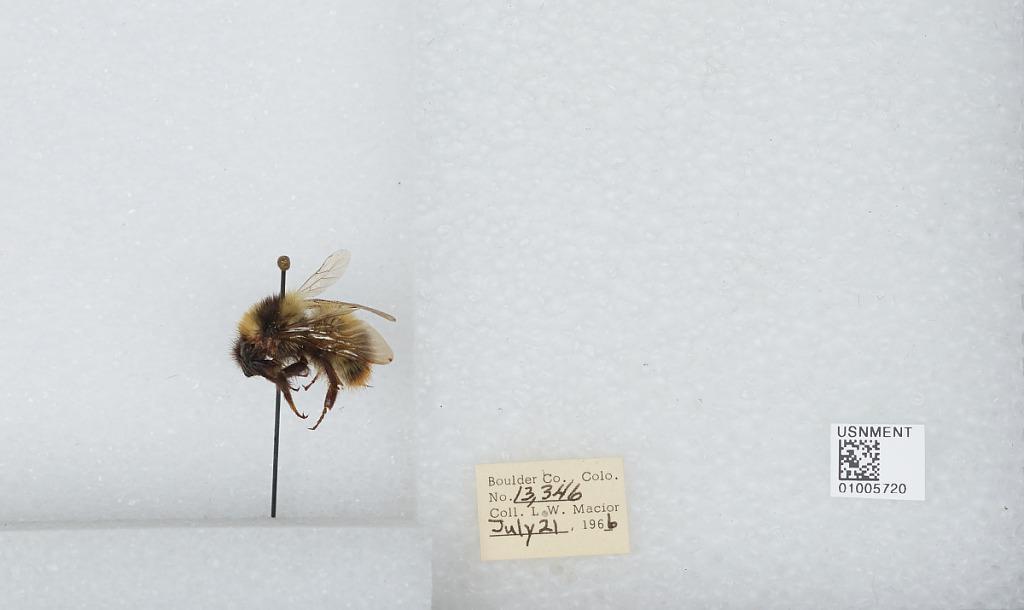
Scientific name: Bombus (Alpinobombus) balteatus Dahlbom
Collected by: L. Macior
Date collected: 1966-7-21
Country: United States
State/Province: Colorado
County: Boulder
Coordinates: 40.0275, -105.252